Major Emblem

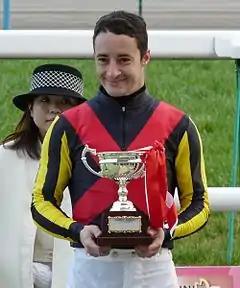
Christophe Lemaire, who rode Major Emblem in all of her races

At Tokyo on 14 June Major Emblem began her racing career with a win in an event for previously unraced juveniles over 1800 metres. After the summer break she returned for the Aster Sho over 1600 metres at Nakayama Racecourse in September and won from Matera Arion and seven others. In the Grade 3 Artemis Stakes over 1600 metres at Tokyo on 31 October the filly started the 1.2/1 favourite against fourteen opponents but after looking likely to win she was caught in the final stride and beaten a neck by the 82/1 outsider Denko Ange. After the race her training regime was altered with Yasuhito Tamura explaining "we have changed her training pattern by giving her a horse to follow, and keeping her back and being patient with her. This makes her more controllable, and it's clear she's able to run like this with patience."